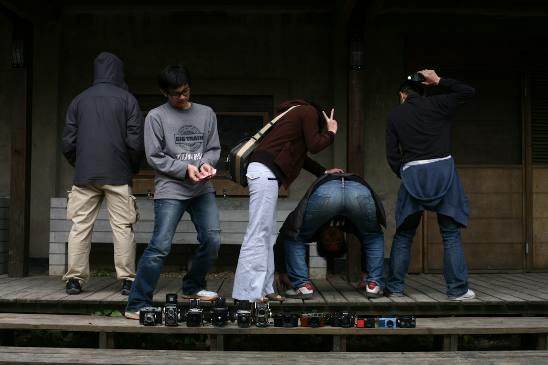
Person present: Yes